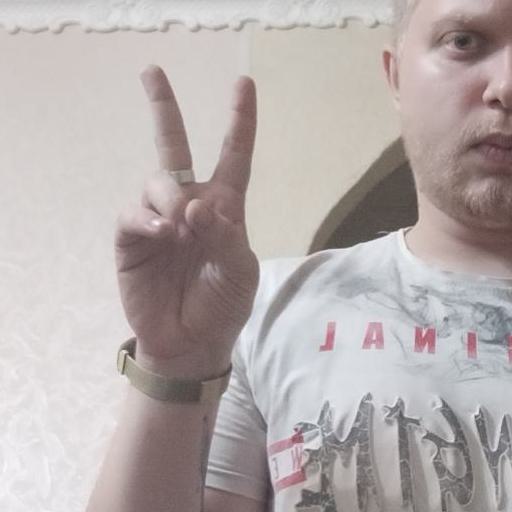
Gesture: peace